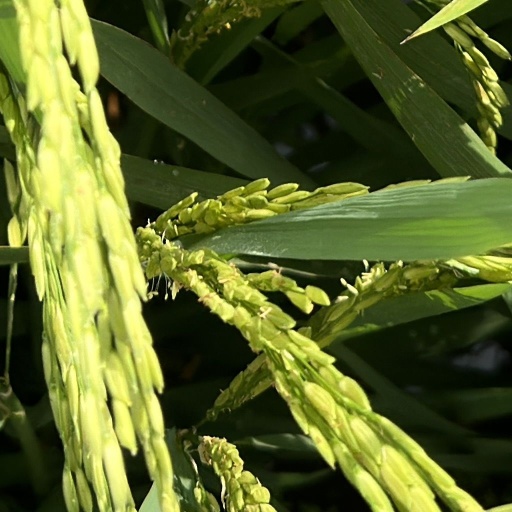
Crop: rice